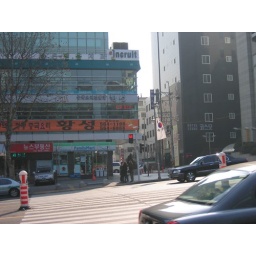
You cross the crossing and go in to the street right after the Family mart.